Il Sole 24 Ore

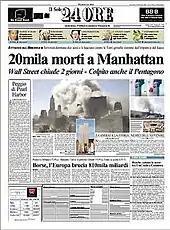
Front page of for 12 September 2001

is published by 24 ORE Group. The group has been listed on the Italian Stock Exchange since 6 December 2007.